2017 Hong Kong Chief Executive election

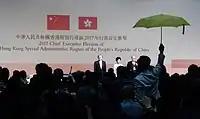
Pro-democracy electors protested at the polling venue with a yellow umbrella, representing the Umbrella Movement.

After the announcement of Lam winning with 777 votes, citizens ridiculed the number on social media as the word "seven" in Cantonese, pronounced as "tsat", is often used as a vulgar term associated with stupidity. Some pro-democracy members of the Election Committee protested in the Hong Kong Convention and Exhibition Centre (HKCEC) and demanded genuine universal suffrage. Organised by the Civil Human Rights Front, around 200 protesters also gathered outside the venue protested against the "small-circle election". A group of protesters from People Power proceeded to protest outside of the Liaison Office.